Cardfight!! Vanguard: Legion Mate

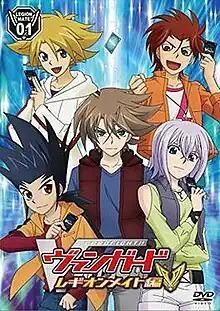

The fourth and final season of "Cardfight!! Vanguard", titled , aired on Japanese TV networks from March 9, 2014 to October 19, 2014, for a total of 33 episodes.